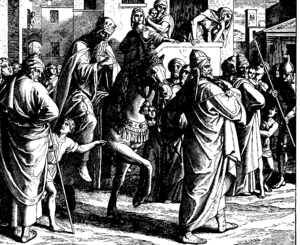
Gravure en bois pour «Die Bibel in Bildern», 1860."